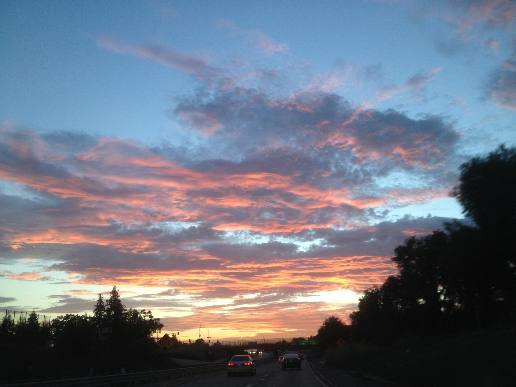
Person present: No